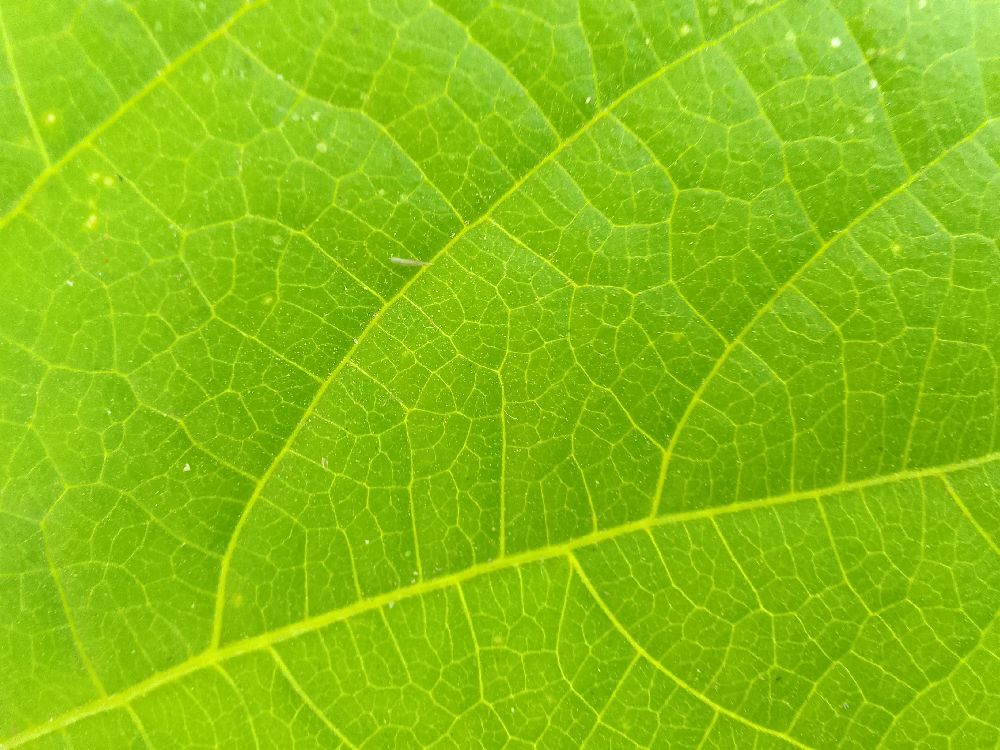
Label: healthy